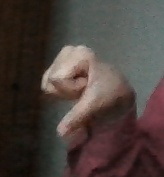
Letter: waw